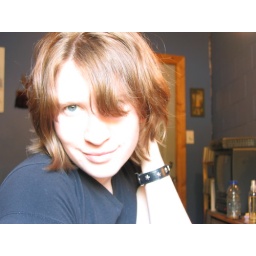
nothin says foxy like an empty gatorade bottle in the background*part of self portrait by my bedroom window day